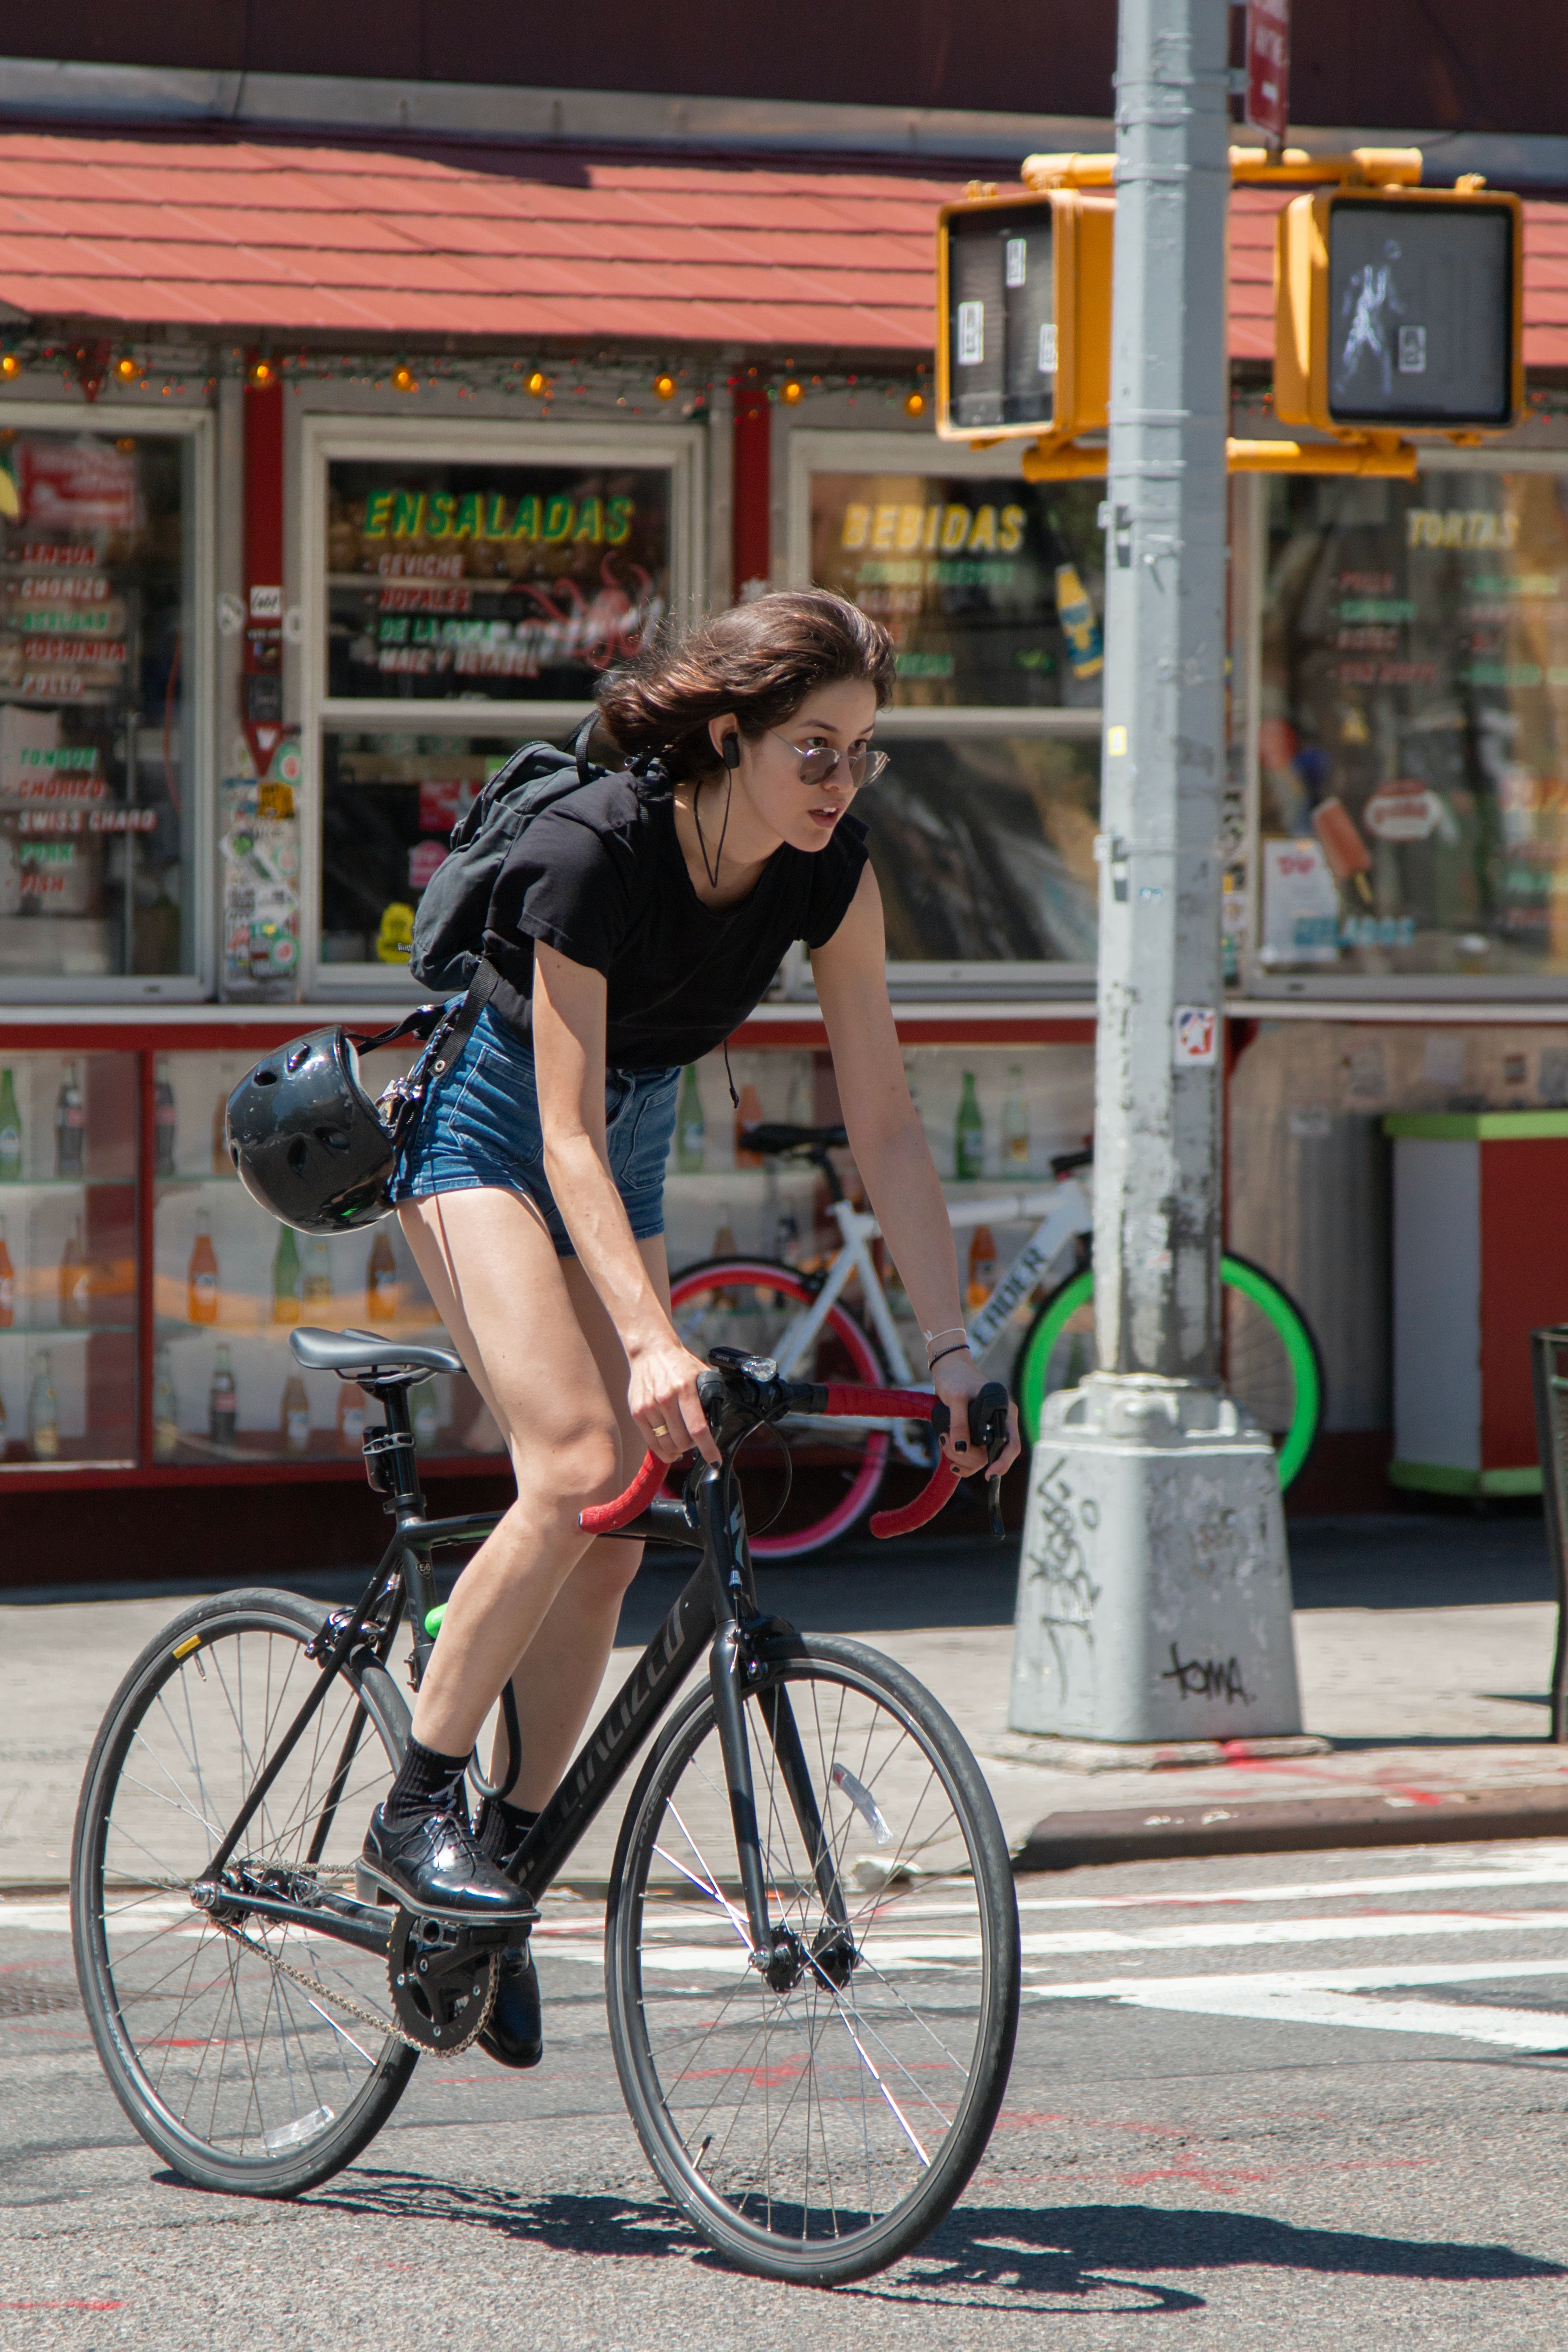
woman, bicycle, wheel, bicycles equipment and supplies, tire, shoe, shorts, crankset, bicycle handlebar, bicycle wheel, bicycle frame, bicycle tire, cycling shorts, bicycle fork, sports equipment, bicycle saddle, bicycle part, eyewear, outdoor recreation, mode of transport, thigh, bicycle accessory, sportswear, groupset, Bicycle stem, cycling, sunglasses, cycle sport, road, sneakers, racing, recreation, city, human leg, spoke, sports, road bicycle, cyclo cross bicycle, personal protective equipment, racing bicycle, endurance sports, automotive wheel system, bicycle drivetrain part, street, bicycle pedal, rim, hybrid bicycle, road cycling, bicycle racing, lane, boot, individual sports, Luggage and bags, pedestrian, mountain bike, cyclo cross, road bicycle racing